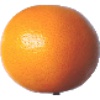
Label: Grapefruit Pink 1